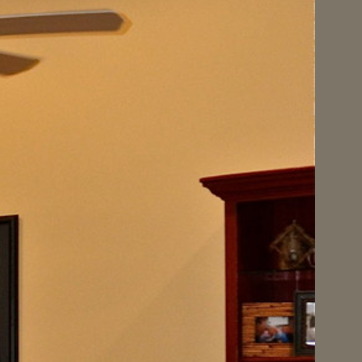
Material: painted